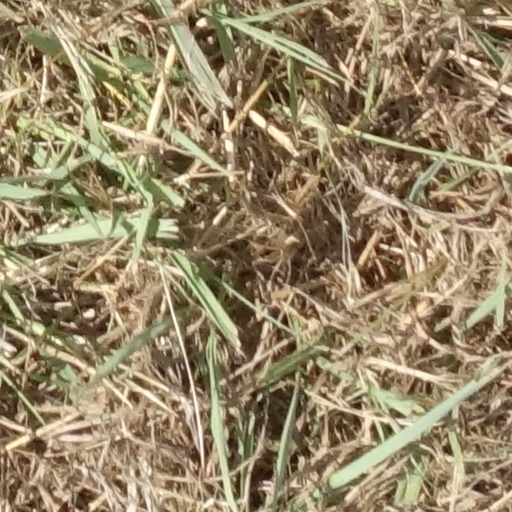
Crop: sorghum